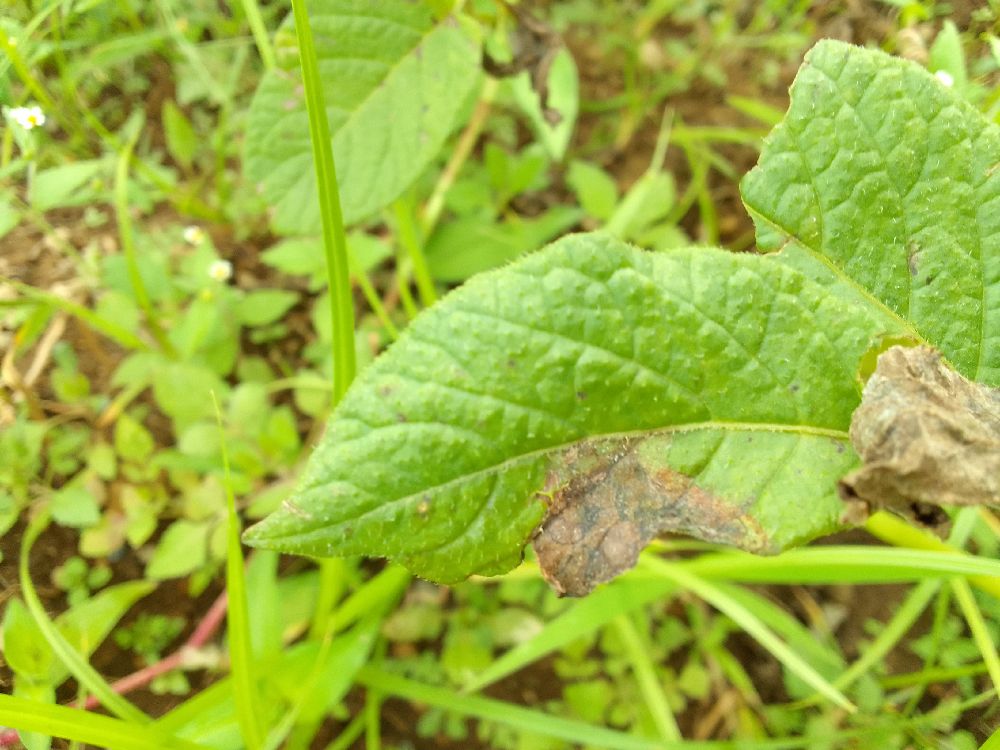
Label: Late blight